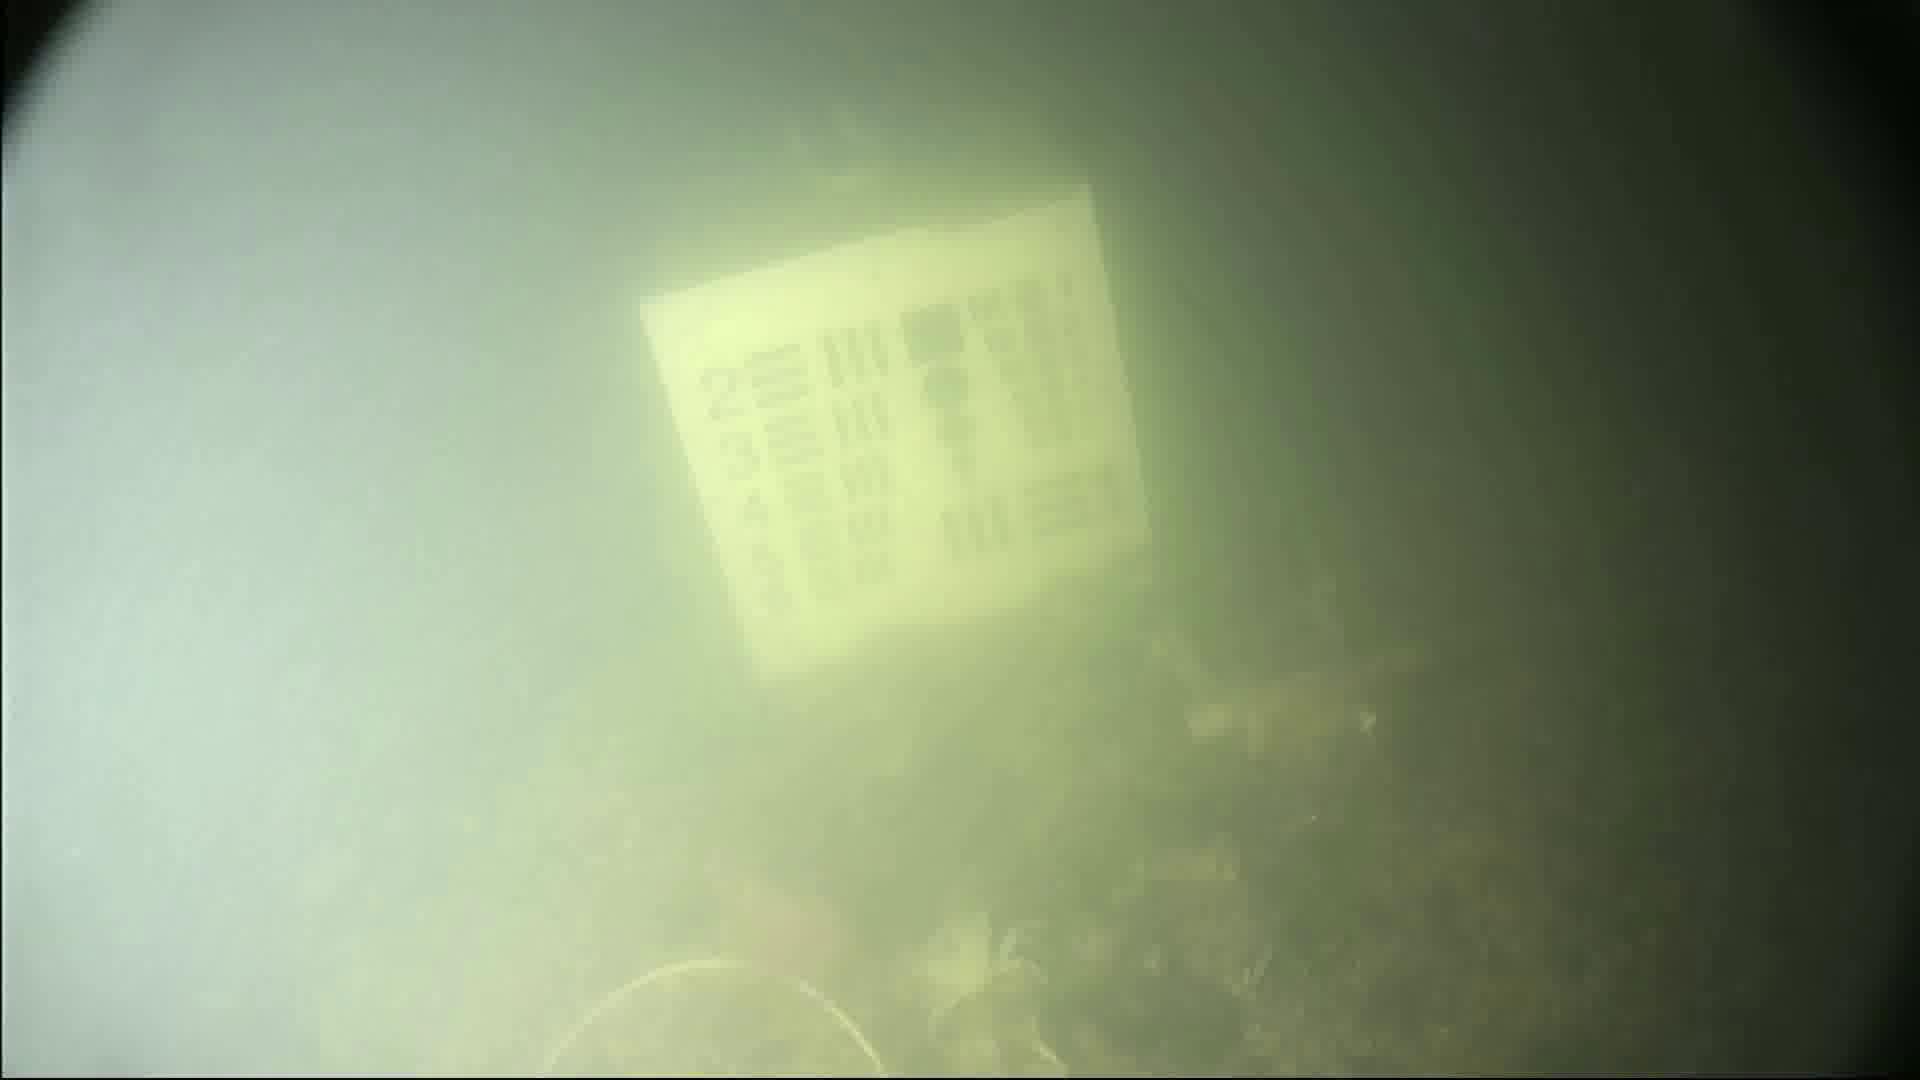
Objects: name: crab
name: fish